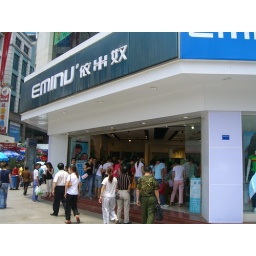
Chunxi Road, the main pedestrian walking street in Chengdu